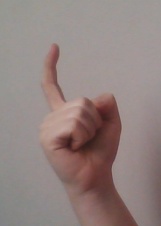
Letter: ra